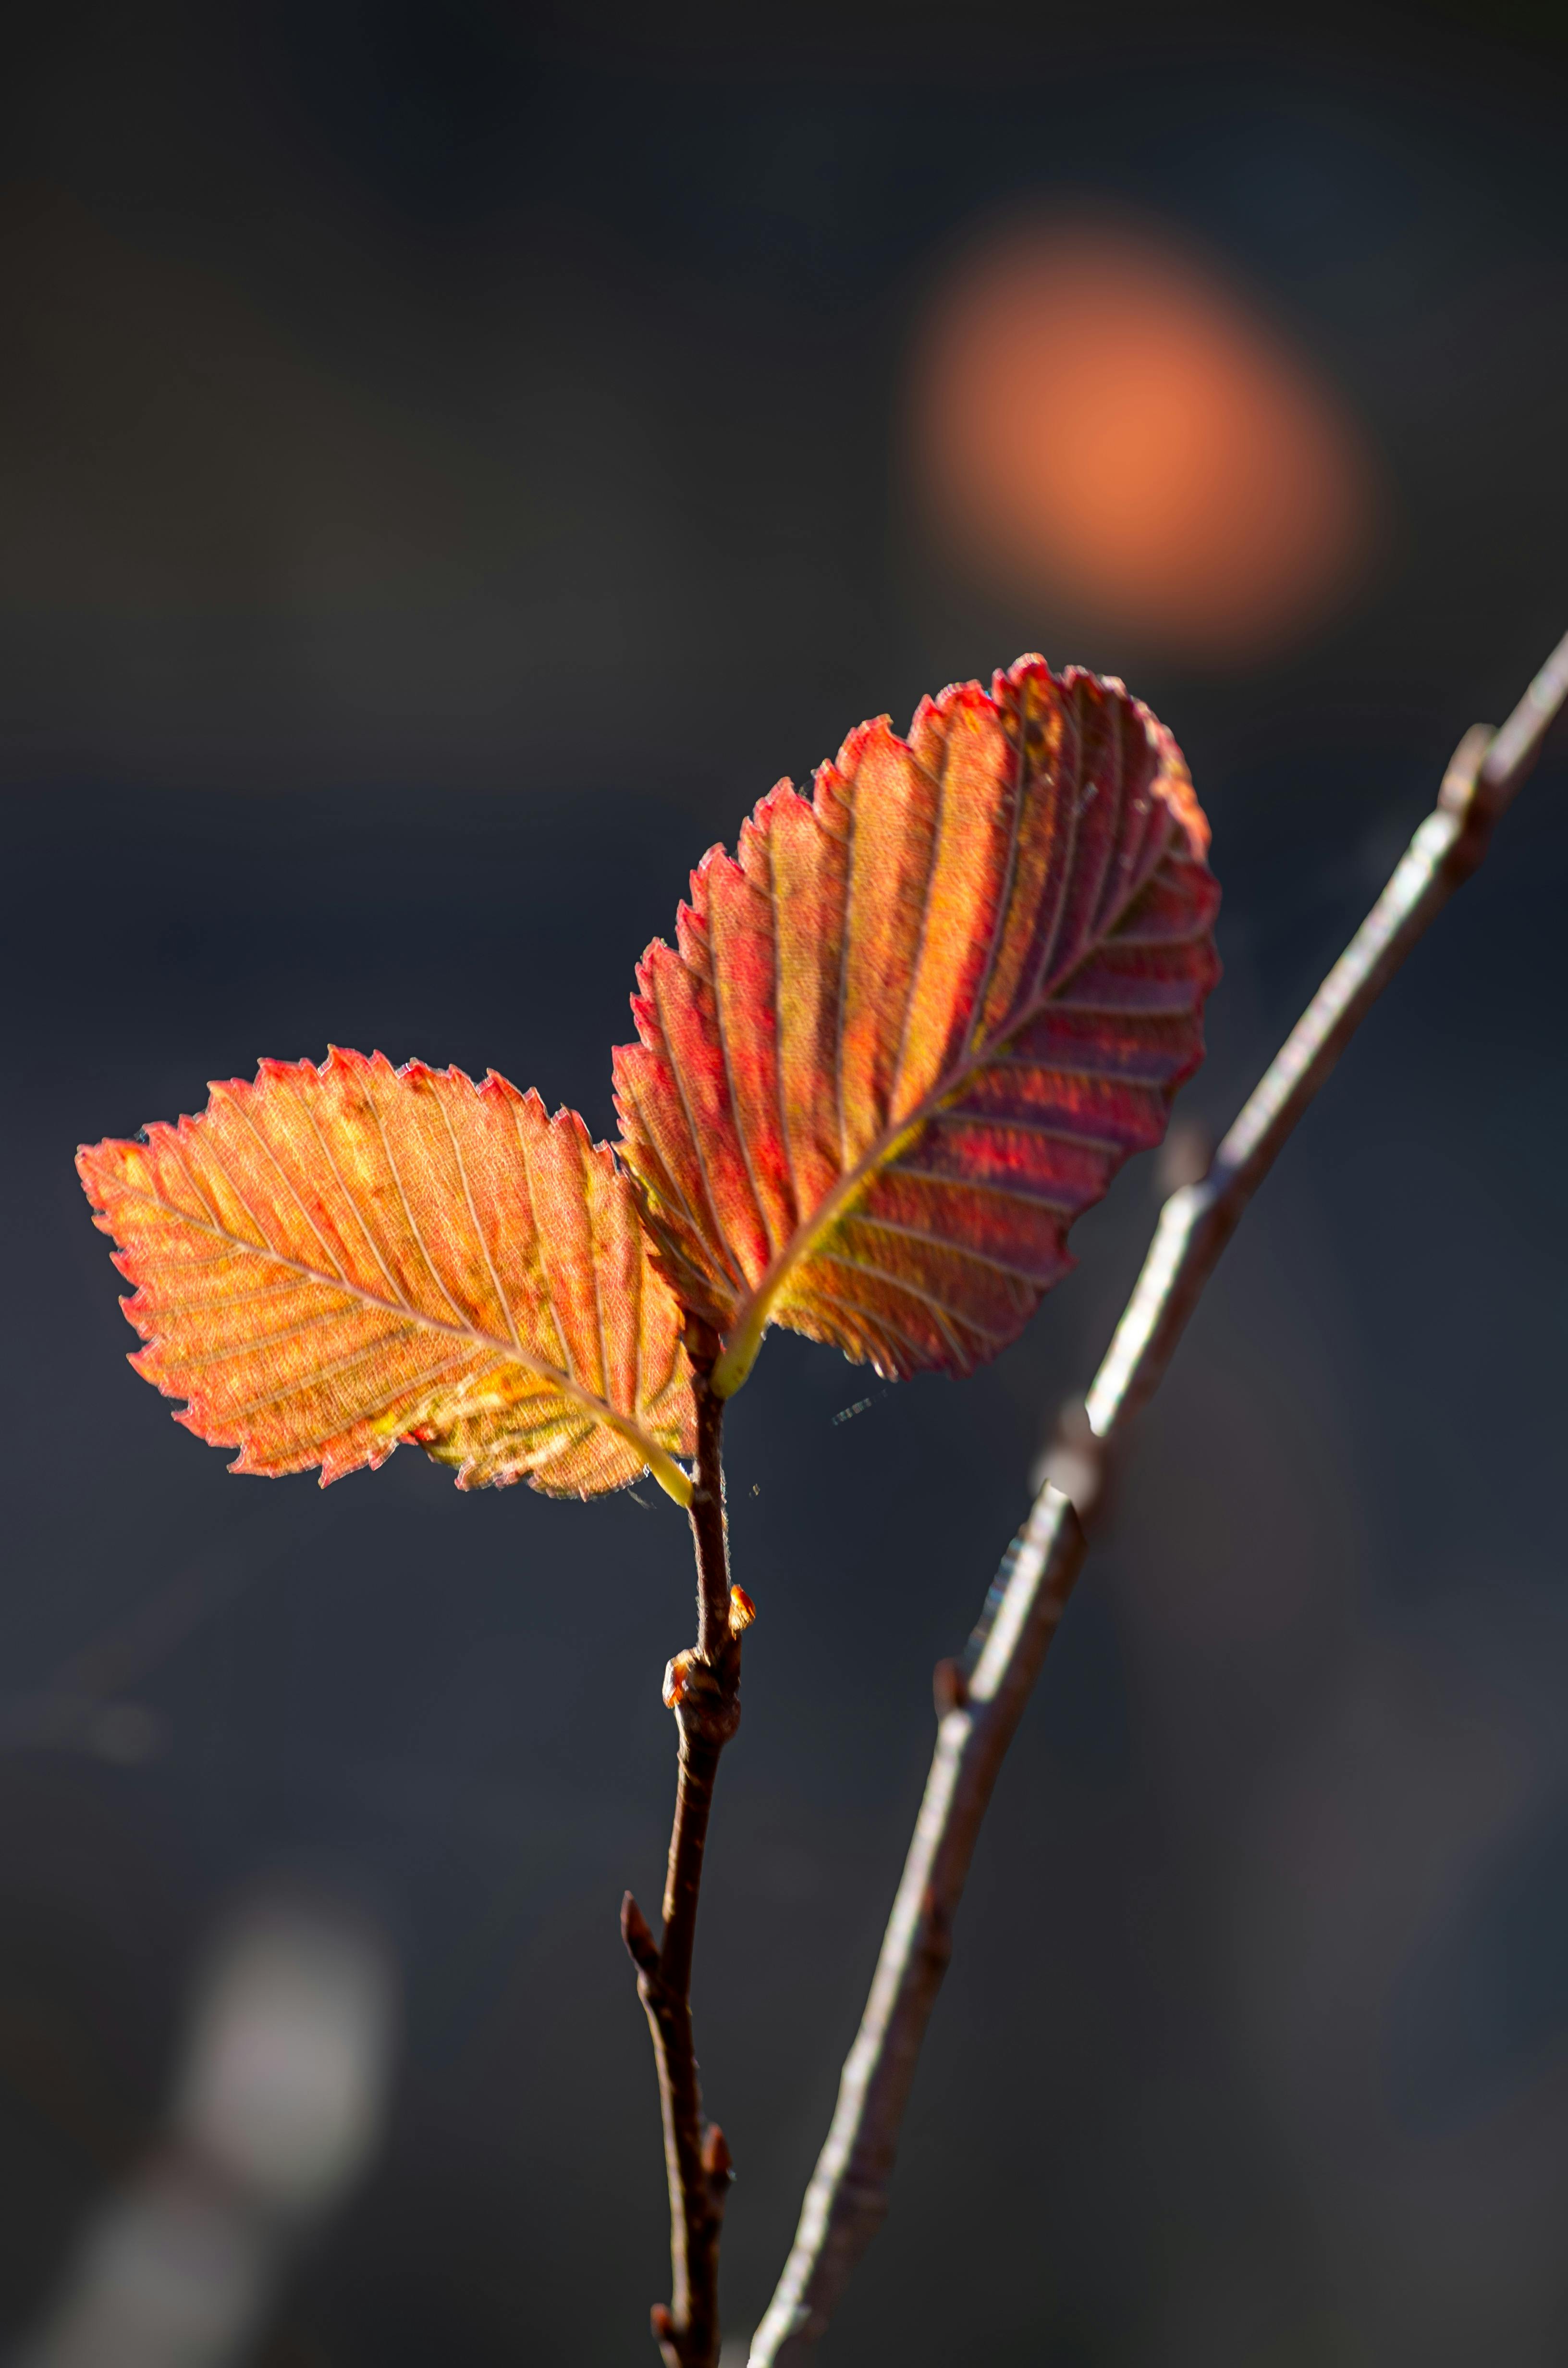
leaf, eye, plant, petal, twig, natural landscape, wood, deciduous, Tints and shades, flowering plant, flower, trunk, macro photography, peach, plant stem, still life photography, autumn, coquelicot, backlighting, Pedicel, darkness, shadow, landscape